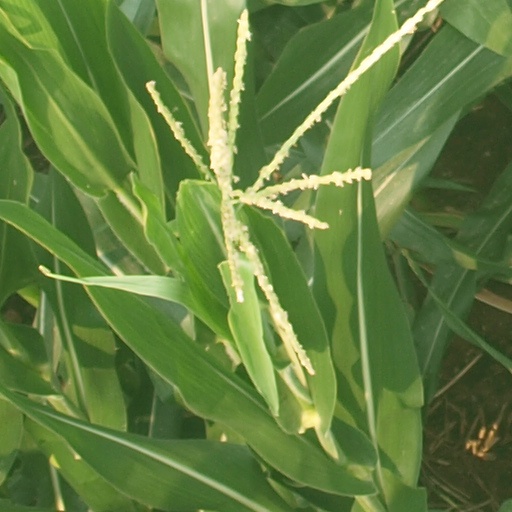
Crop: maize; corn